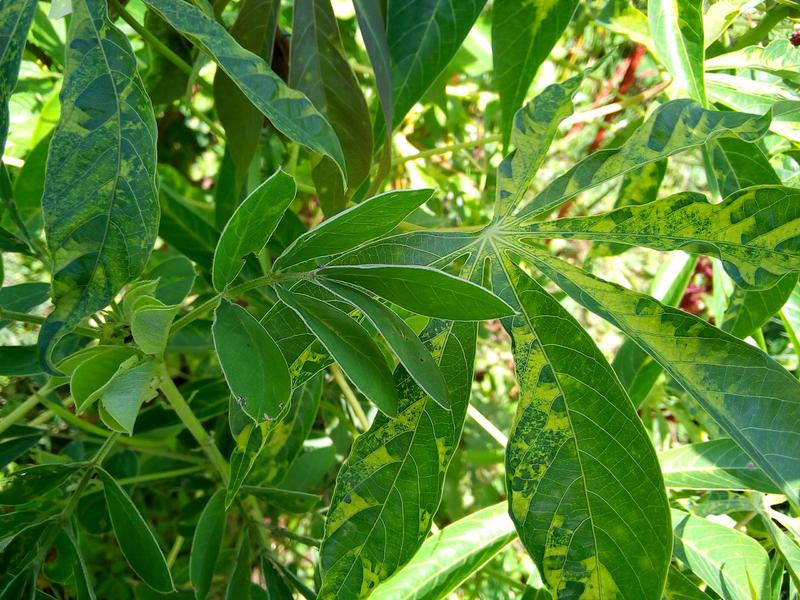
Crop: cassava
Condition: mosaic_disease